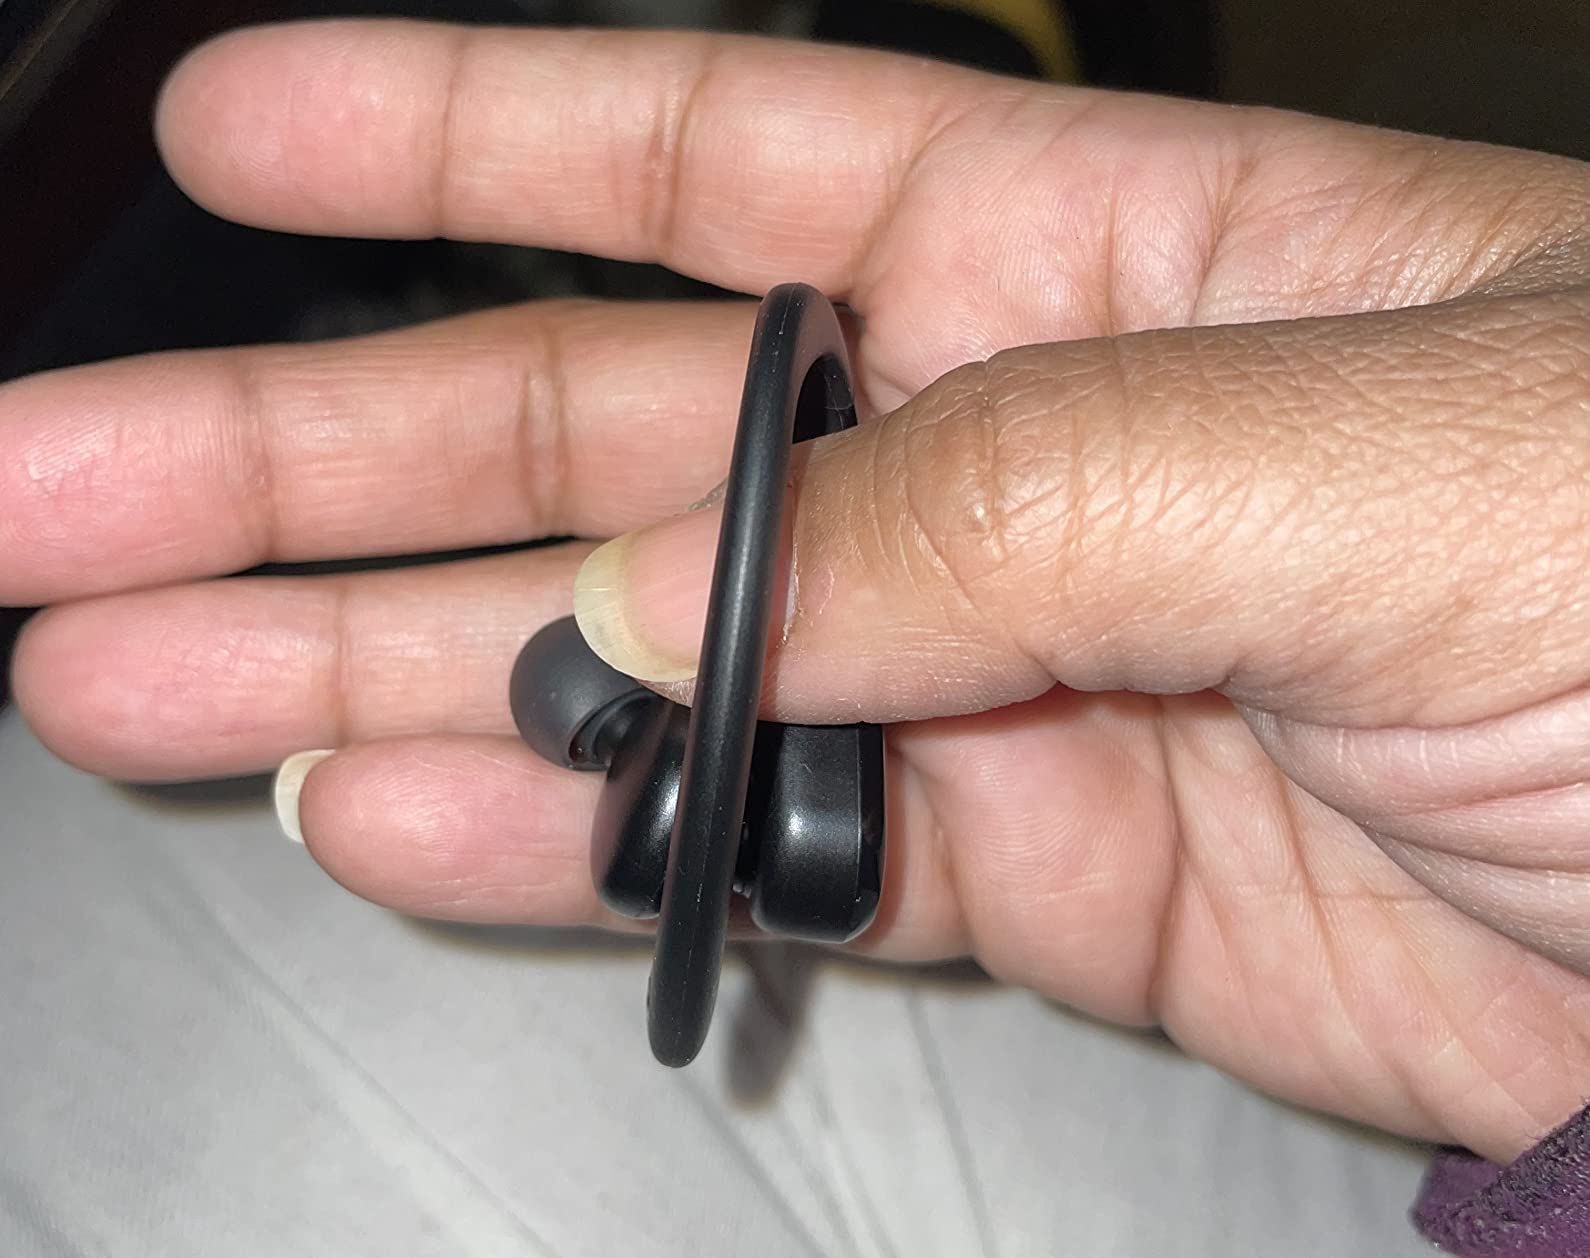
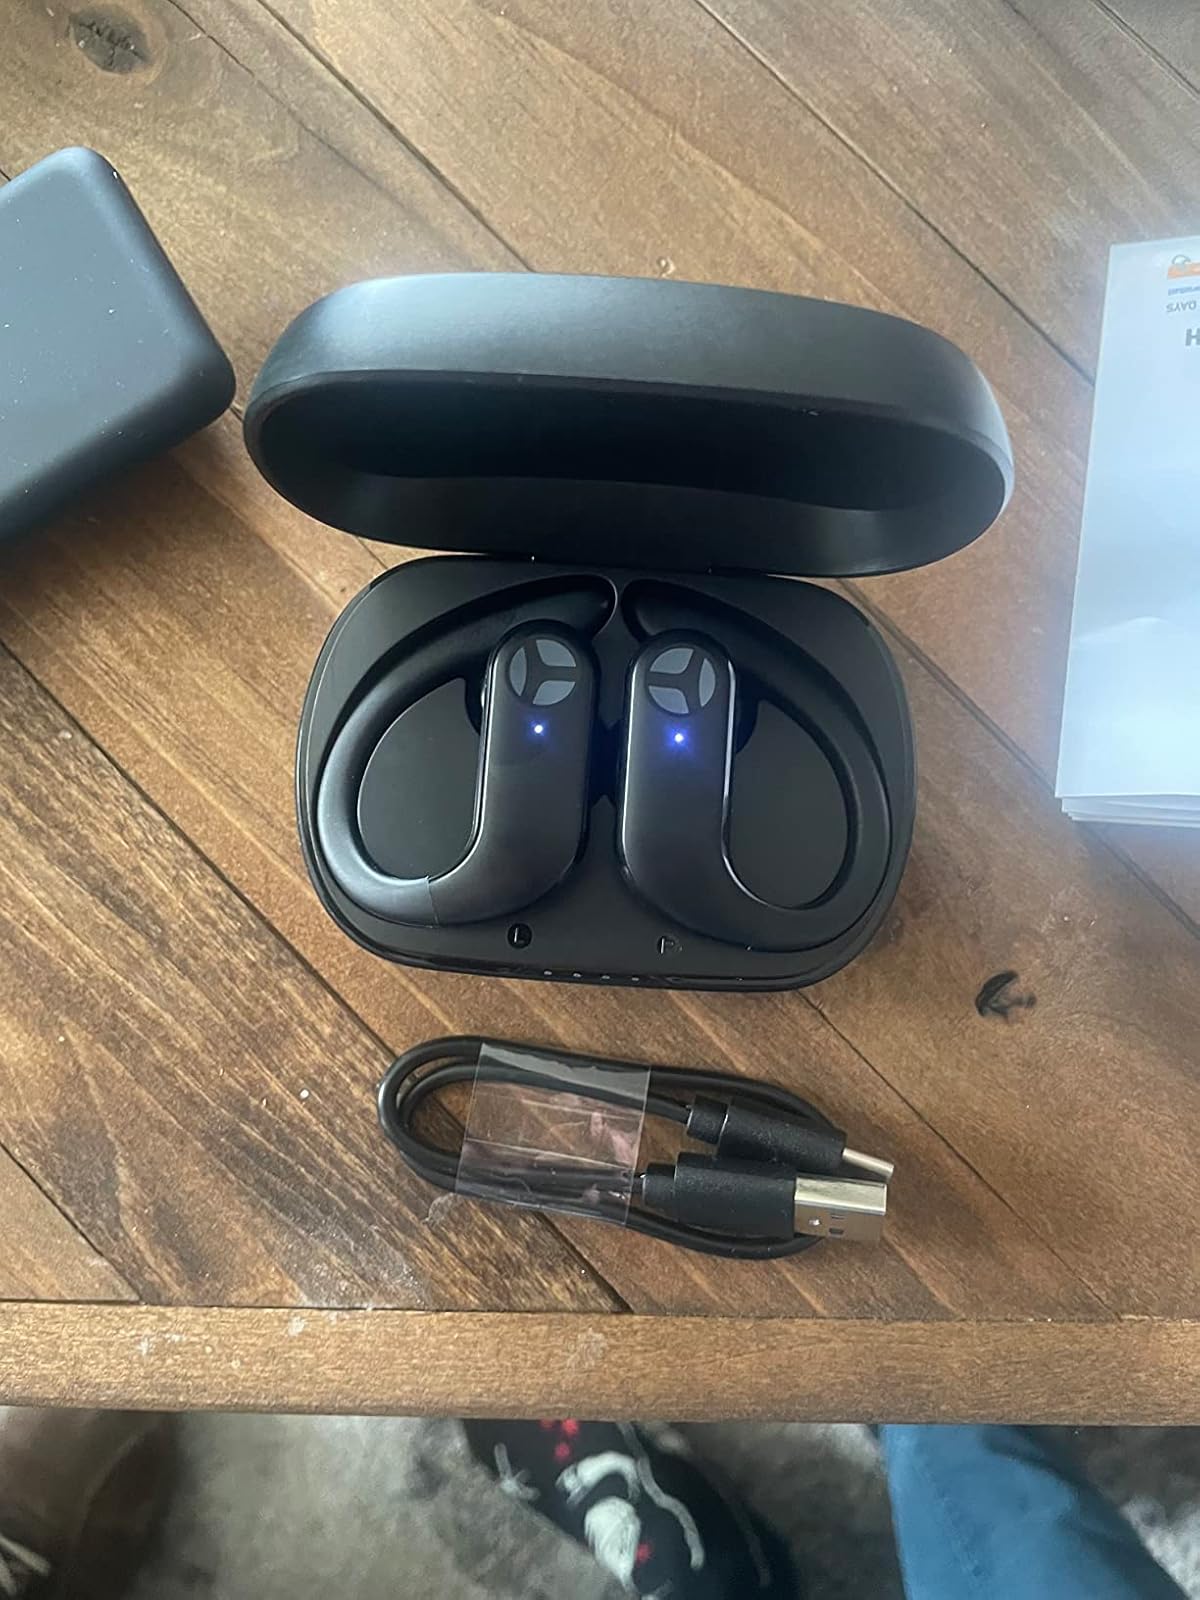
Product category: earbuds
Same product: yes